Saurkundi Pass Trek

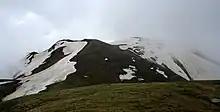
A view from Saurkundi Pass

The trekkers reach the next camp Haura Thatch (9,000 feet) after trekking for about 10 kilometres. The camp is in a dense forest where little light penetrates.